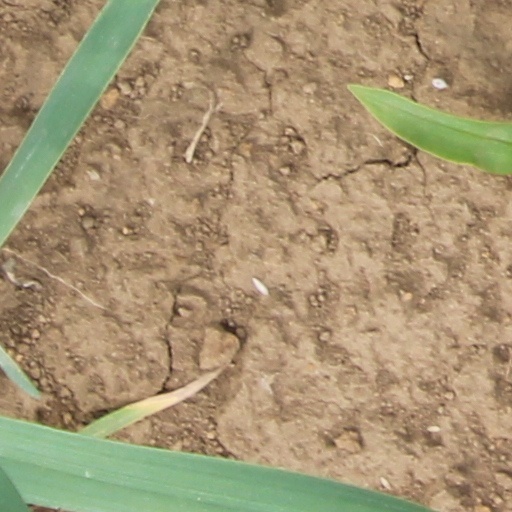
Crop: wheat